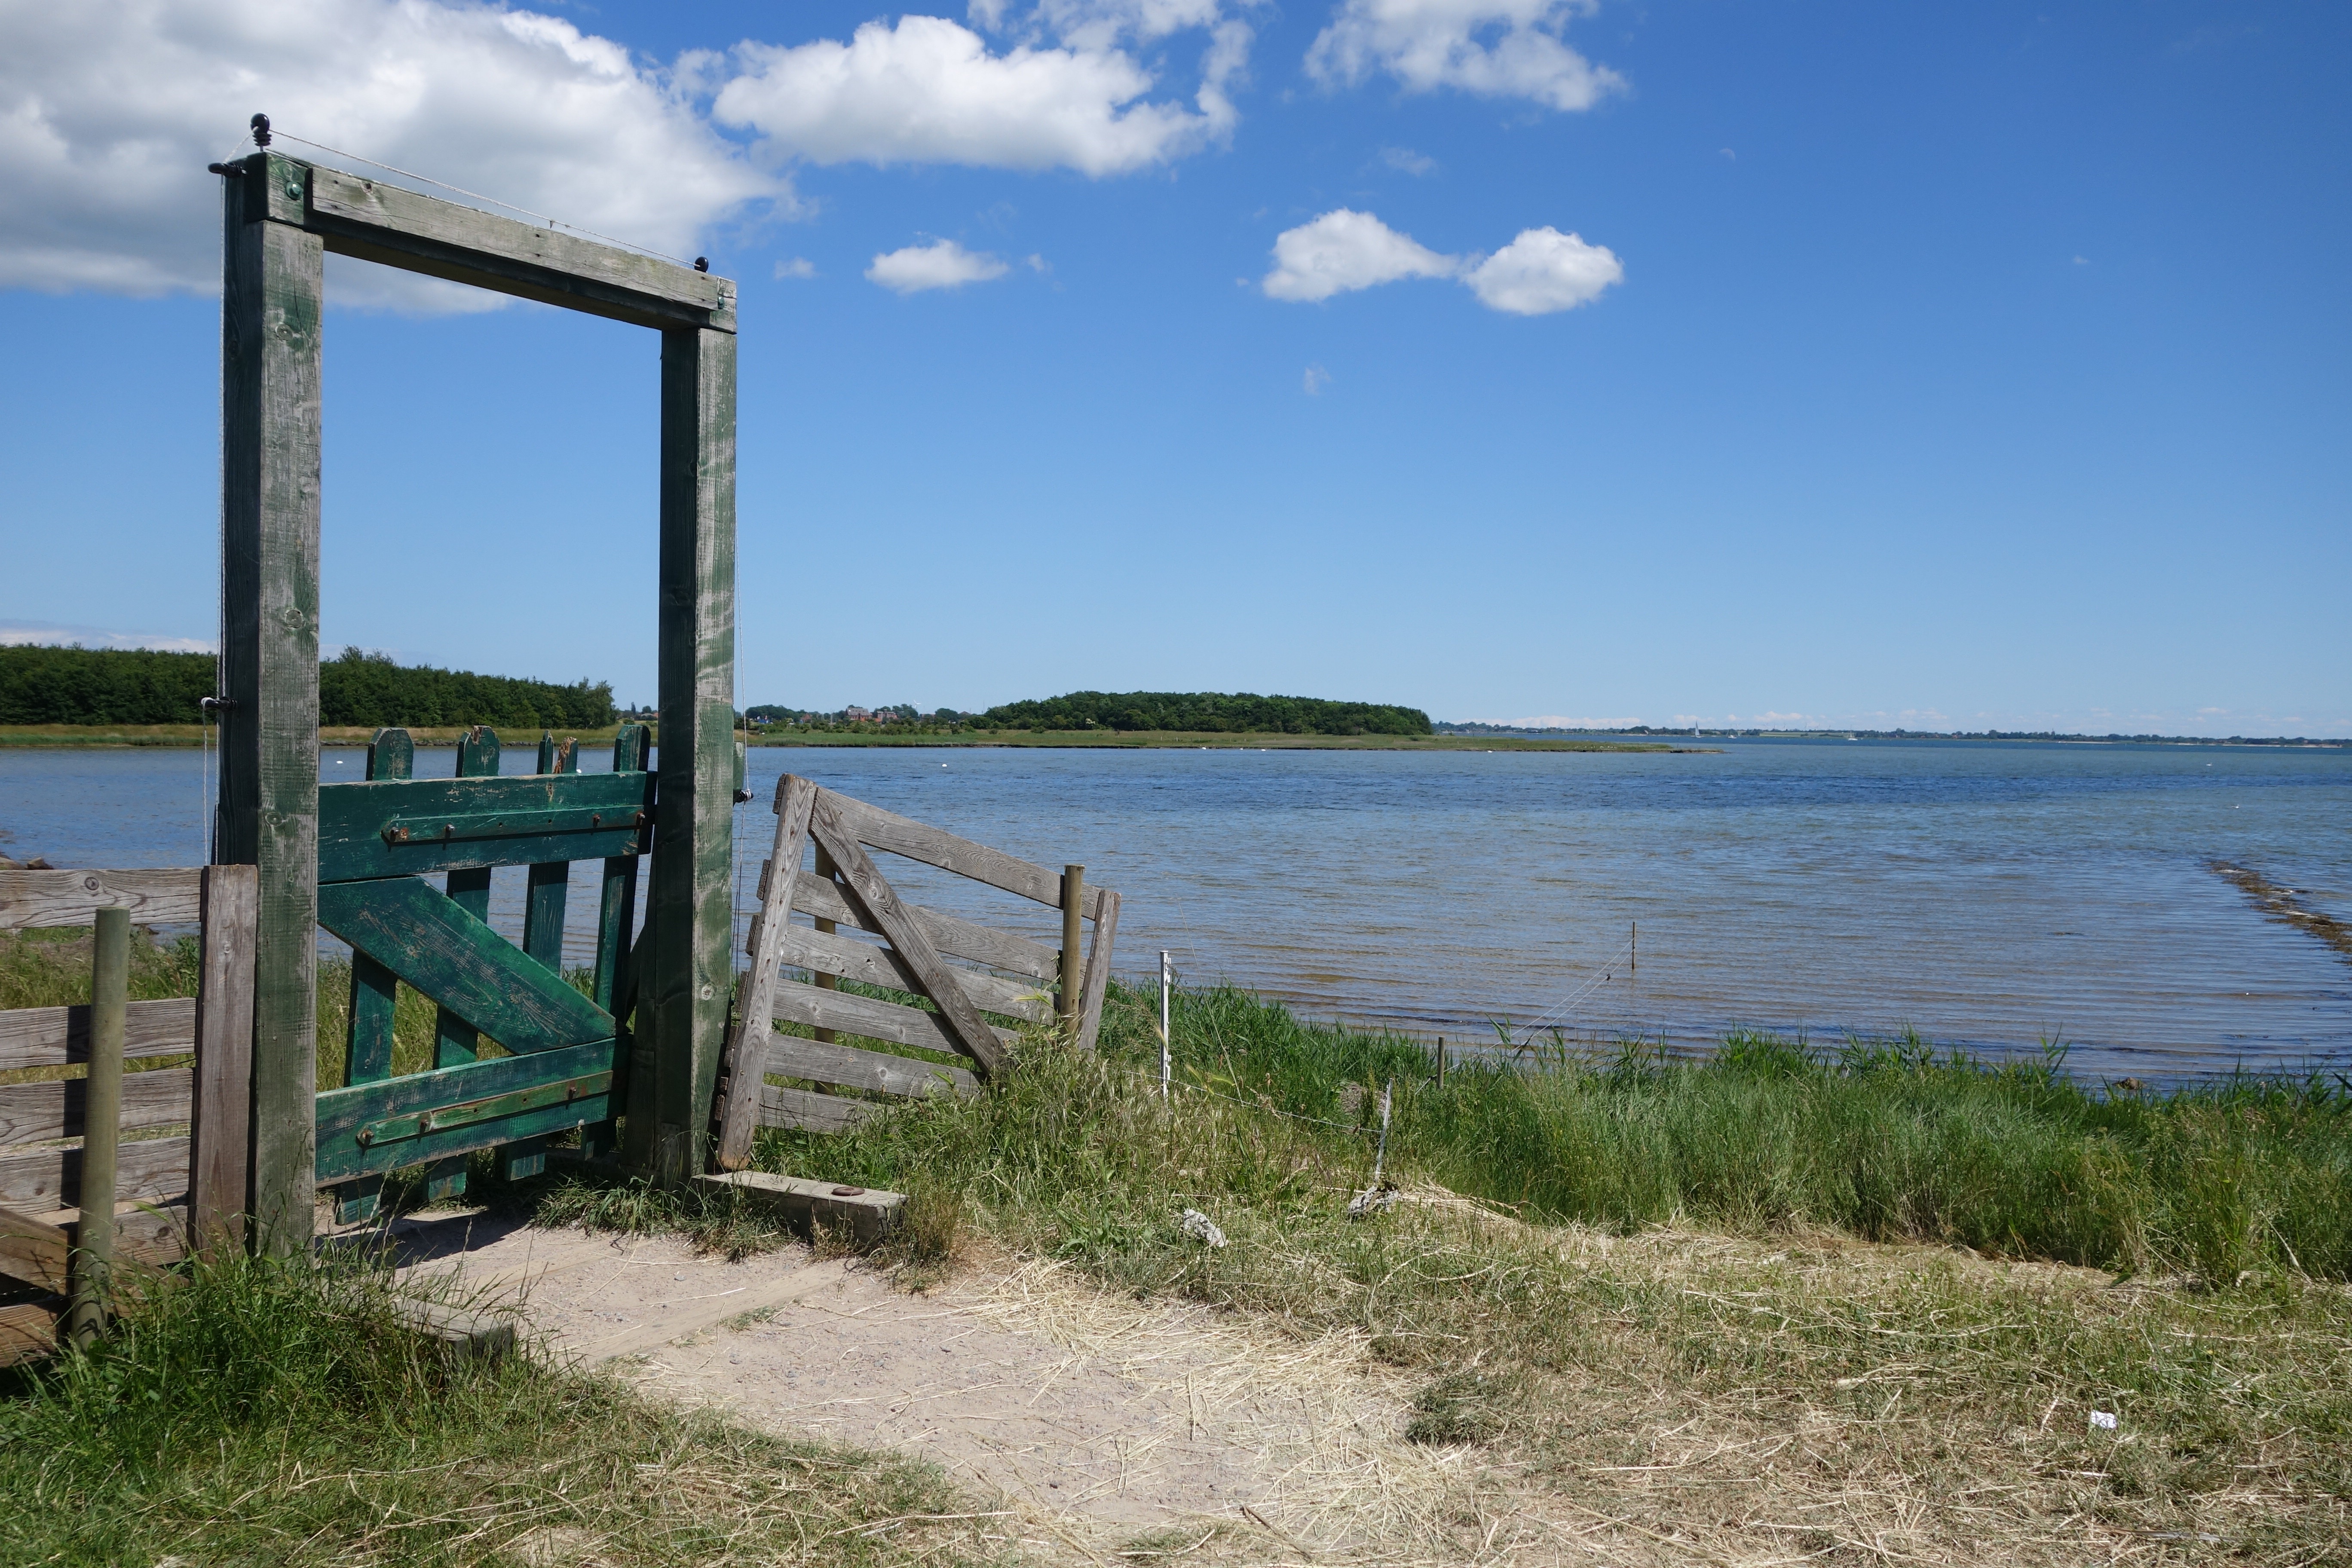
beach, sea, coast, ocean, shore, lake, vacation, bay, reservoir, goal, body of water, blue sky, loneliness, wide, baltic sea, old gate, dike